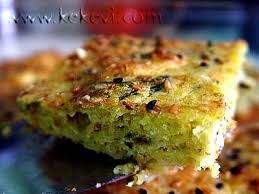
Yemek: mucver